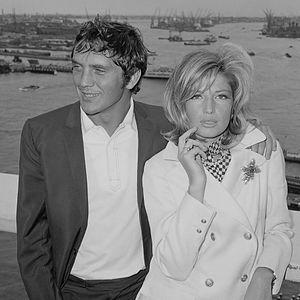
La vingt-et-unième édition du Festival de Cannes s'ouvre le 10 mai 1968 et se clôt de manière anticipée le 19 mai.
Monica Vitti, de son nom d'état civil Maria Luisa Ceciarelli, est une actrice, scénariste et réalisatrice italienne, née à Rome le 3 novembre 1931.